Dying Gaul

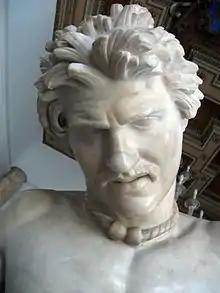
Detail showing the face, hairstyle and torc of the sculpture.

The depiction of this particular Galatian as naked may also have been intended to lend him the dignity of heroic nudity or pathetic nudity. It was not infrequent for Greek warriors to be likewise depicted as heroic nudes, as exemplified by the pedimental sculptures of the Temple of Aphaea at Aegina. The message conveyed by the sculpture, as H. W. Janson comments, is that "they knew how to die, barbarians that they were".